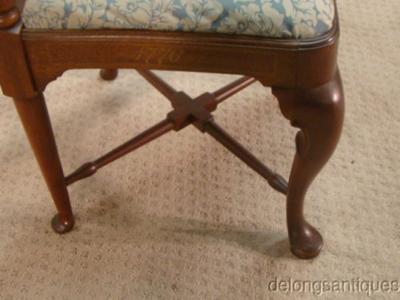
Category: chair